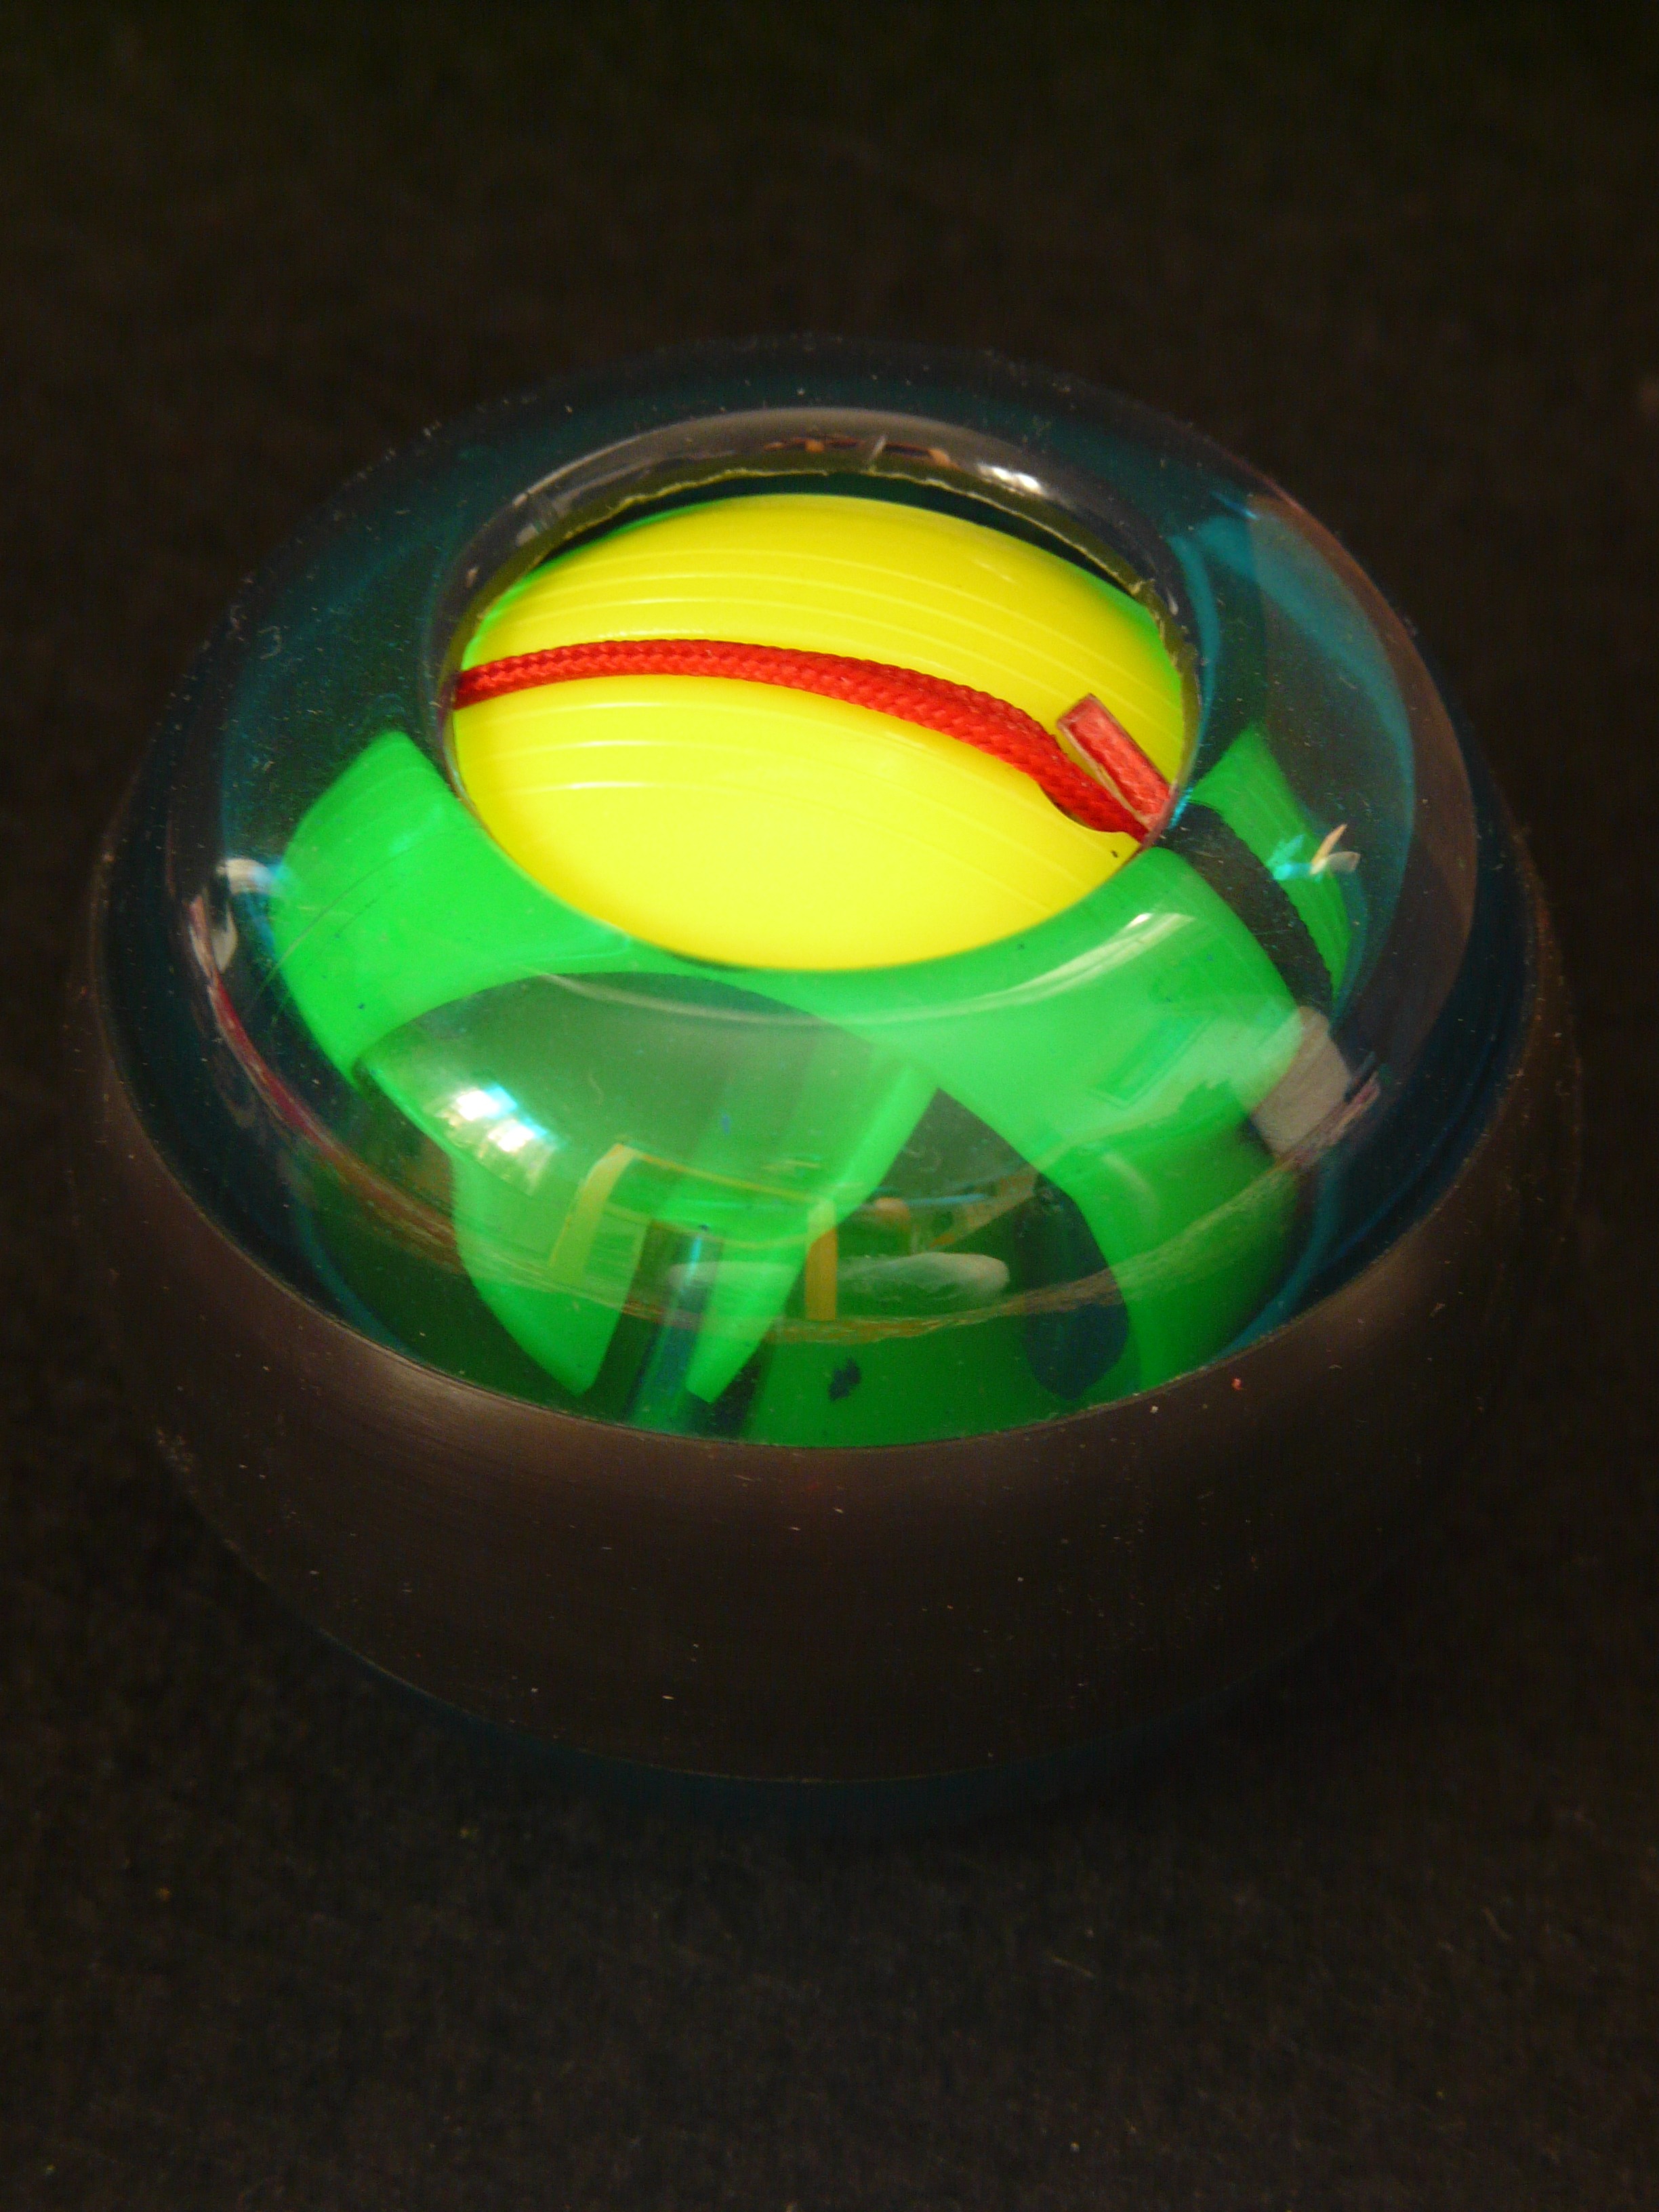
light, glass, green, color, yellow, speed, lighting, toy, roundabout, circle, rotation, ball, toys, sphere, flywheel, shape, training device, acceleration, gyrotwister, hand motion